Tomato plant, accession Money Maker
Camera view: tilt-top (135 deg); turntable rotation: 120 degrees
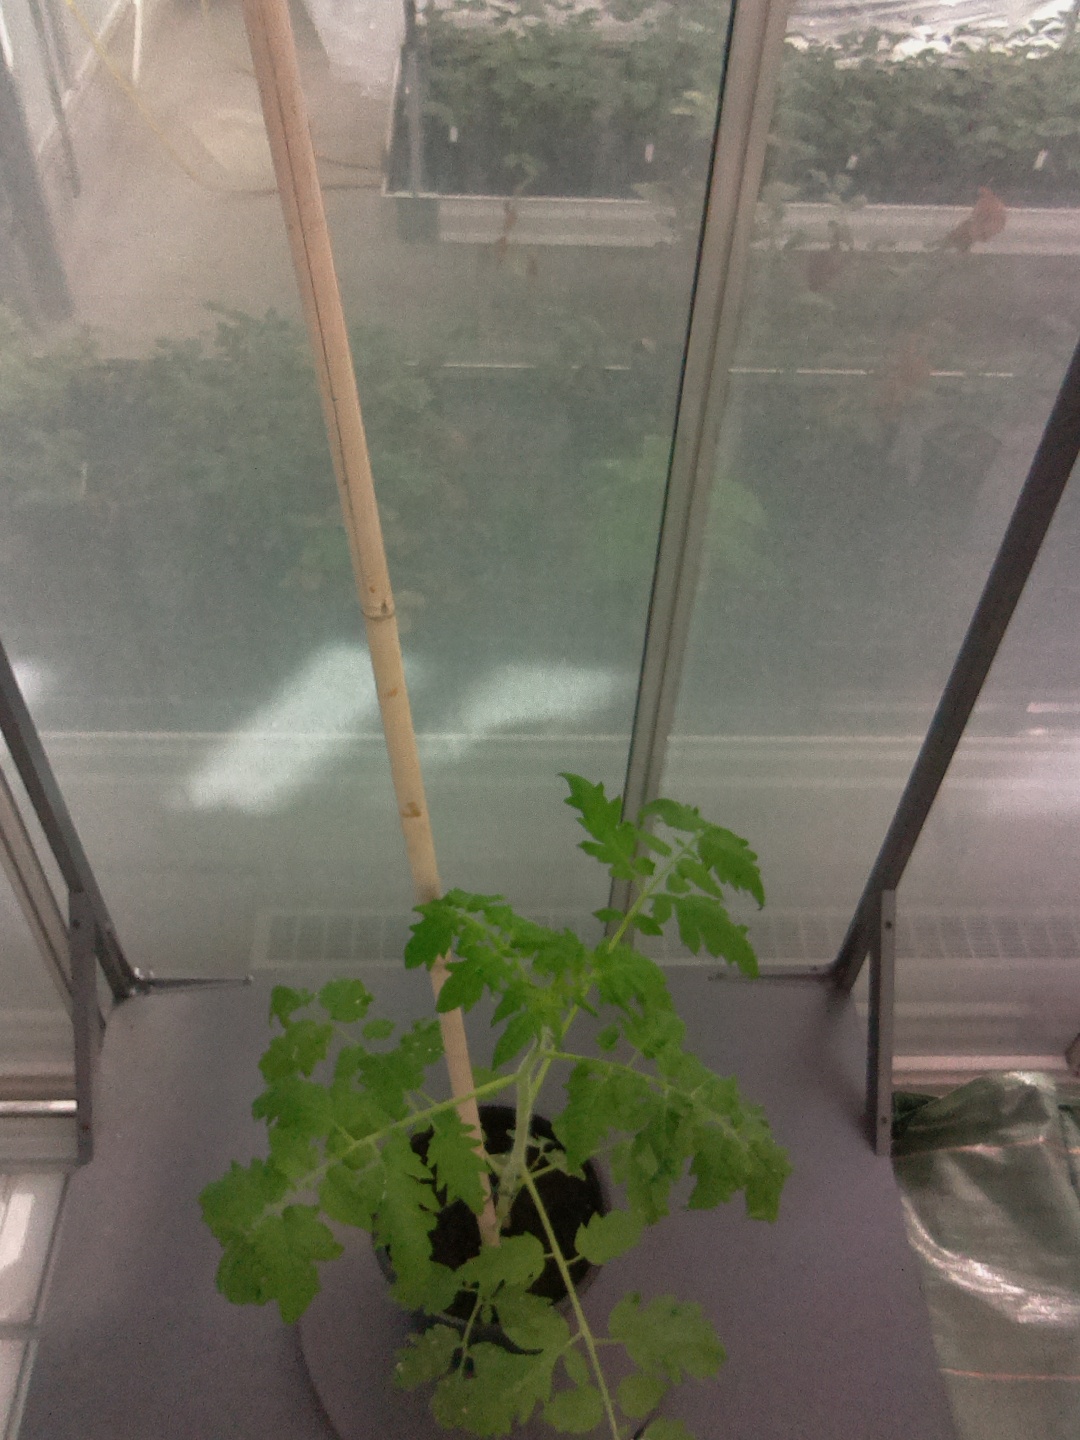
BBCH growth stage 53: 3 inflorescences visible